National Preservation

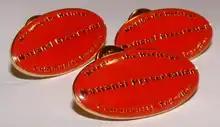
The badge produced to help support the website

The company and forum are now one of the more respected and well-known general groups in the world of railway preservation. The first tangible signs of this increase in importance were the impact the forum made in the enthusiast press following the aforementioned Exeter incident. In 2007, the forum members raised funds for the Welsh Highland Railway appeal to restore their original engine "Russell", following a poll among users over which of several deserving candidates should receive the donation. The funds were raised through individual donations, as well as subscriptions and proceeds from the shop, A newsletter by the Welsh Highland Railway was produced to celebrate the event. A new poll is being run currently.